Belden, California

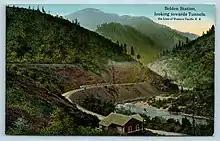
1915 postcard of Belden station

According to the United States Census Bureau, the CDP has a total area of , of which is land and (15.95%) is water.